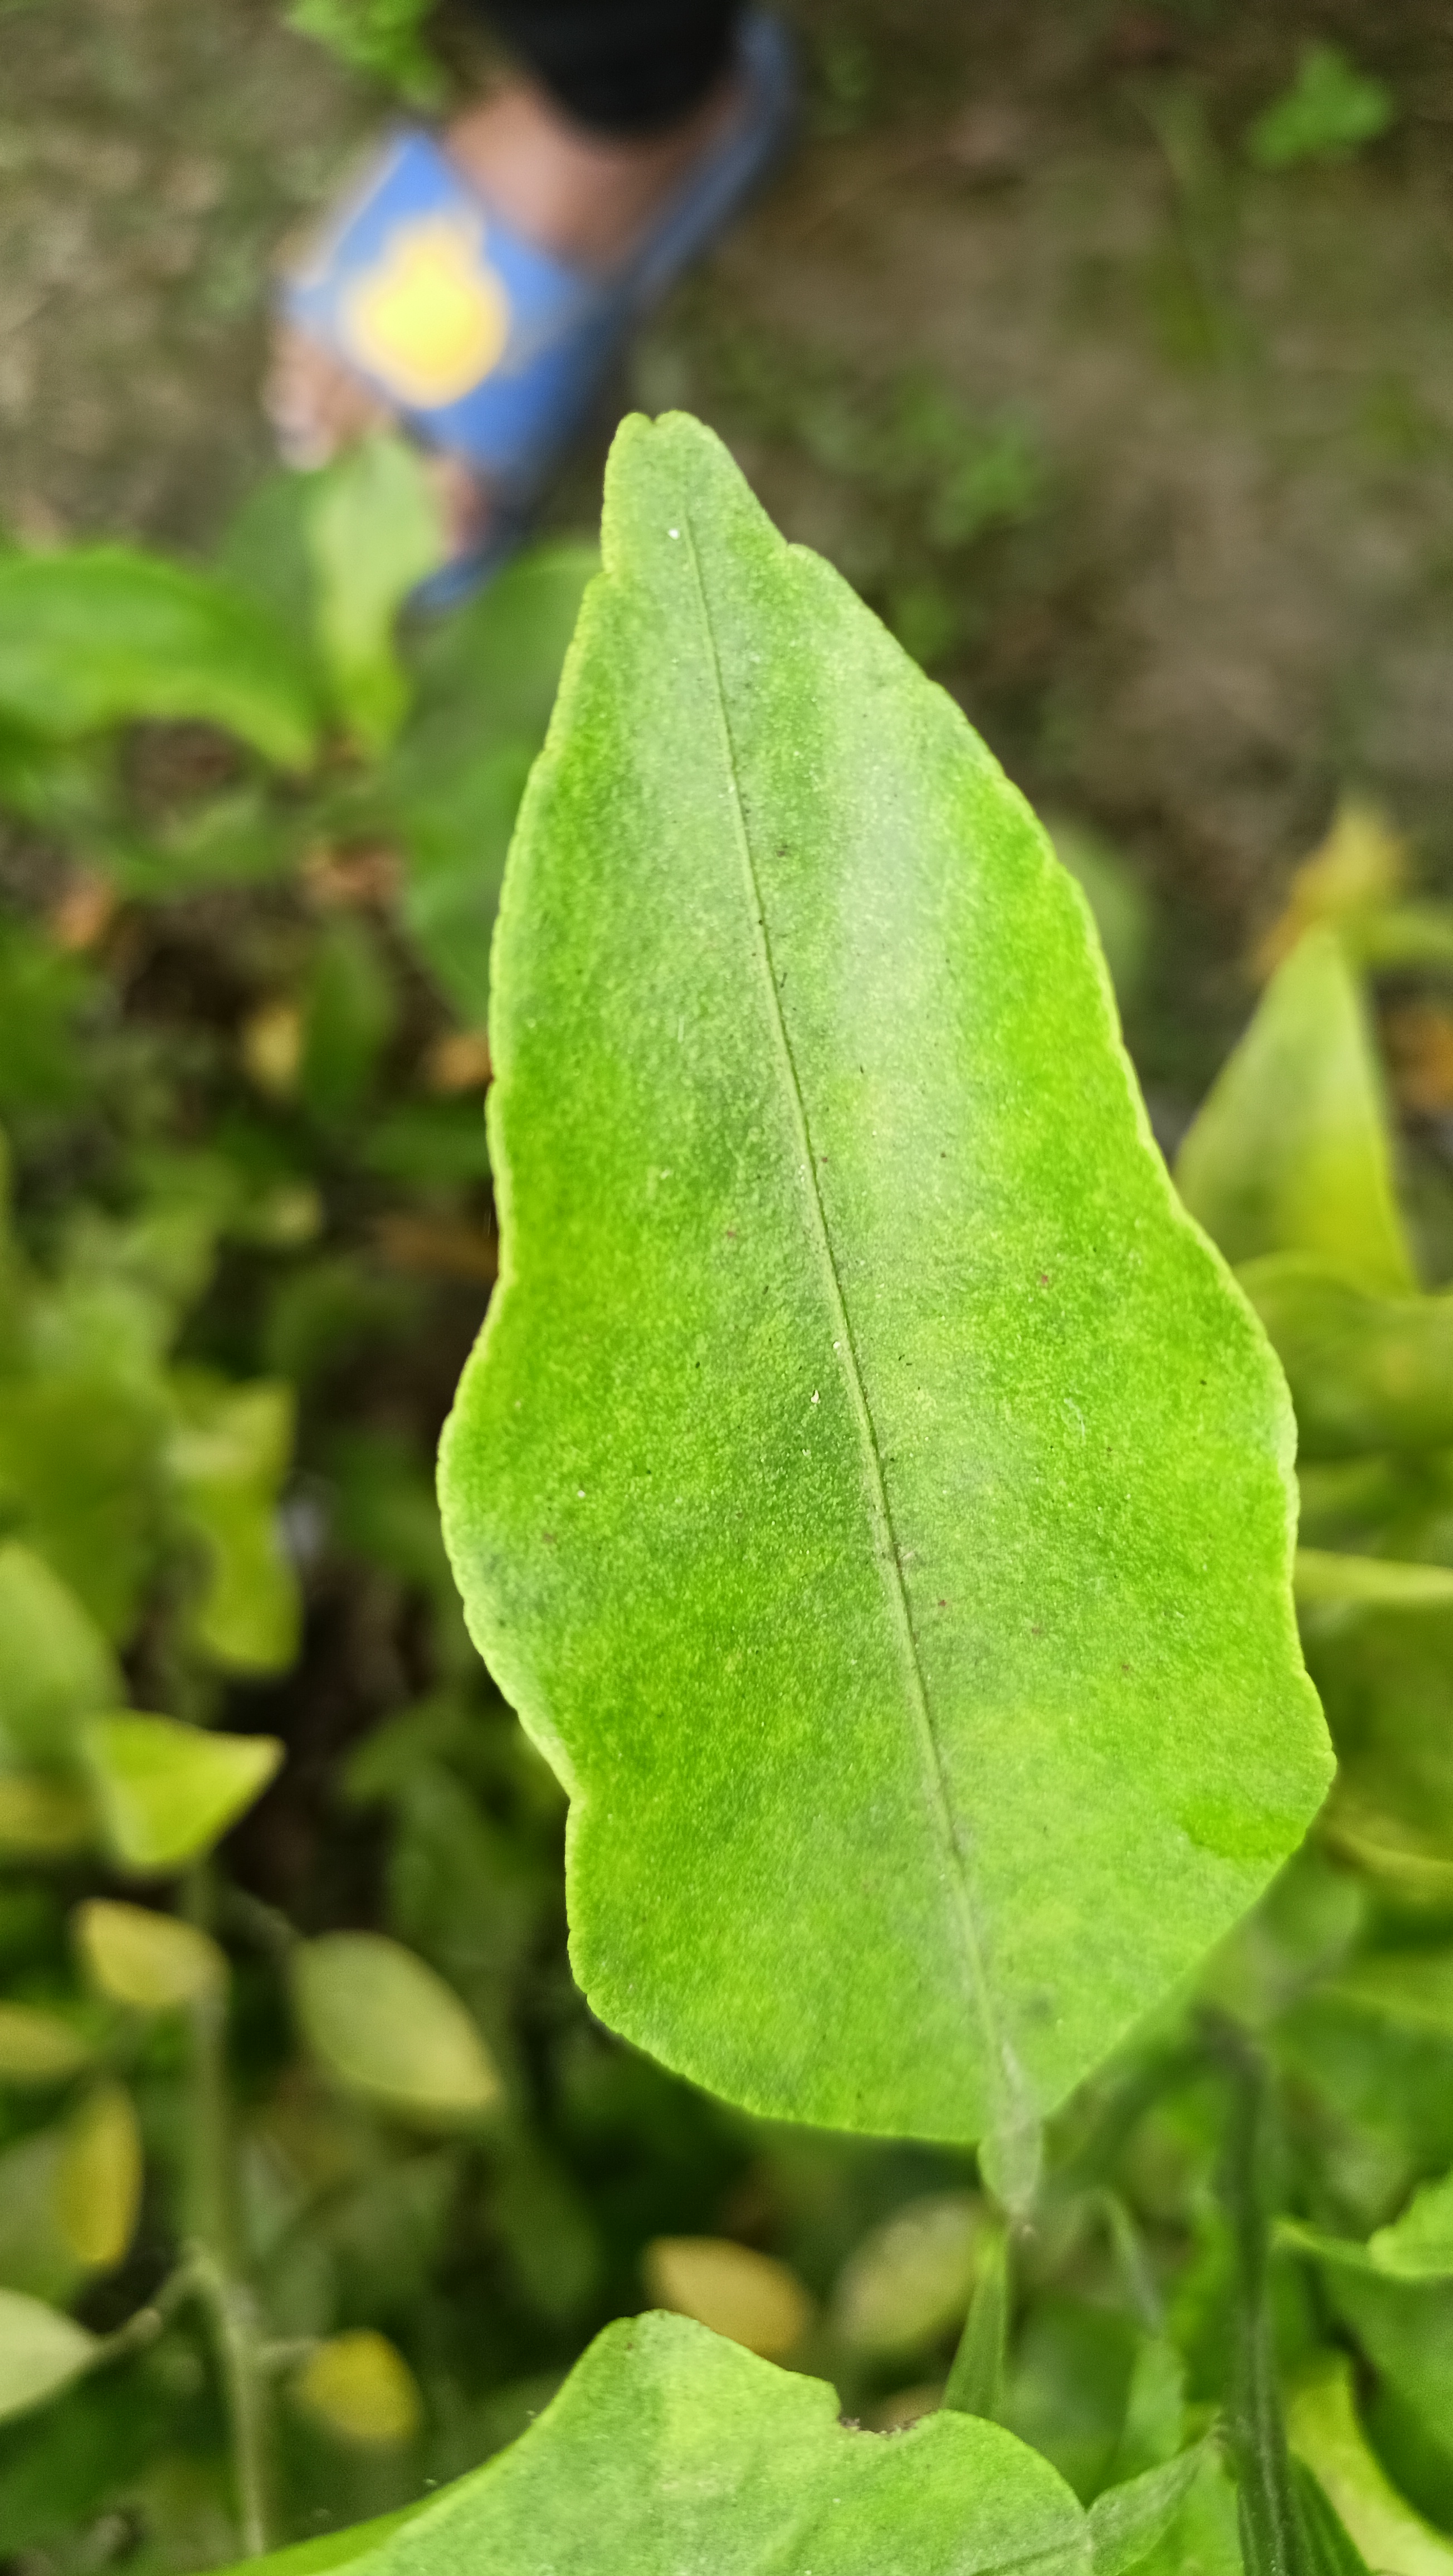
Mandarin leaf variety: Darjeling